Rockin' in the Rockies

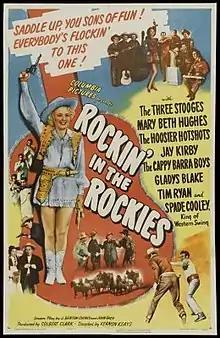
Theatrical release poster

Rockin' in the Rockies is a 1945 American musical western feature film starring the Three Stooges (not to be confused with their 1940 short subject "Rockin' thru the Rockies"). The picture was one of the Stooges' few feature-length films made during the run of their better-known series of short subjects for Columbia Pictures, although the group had appeared in supporting roles in other features. It is the only Stooges feature-length film with the team's best known line-up (Moe Howard, Larry Fine, and Curly Howard) in starring roles.